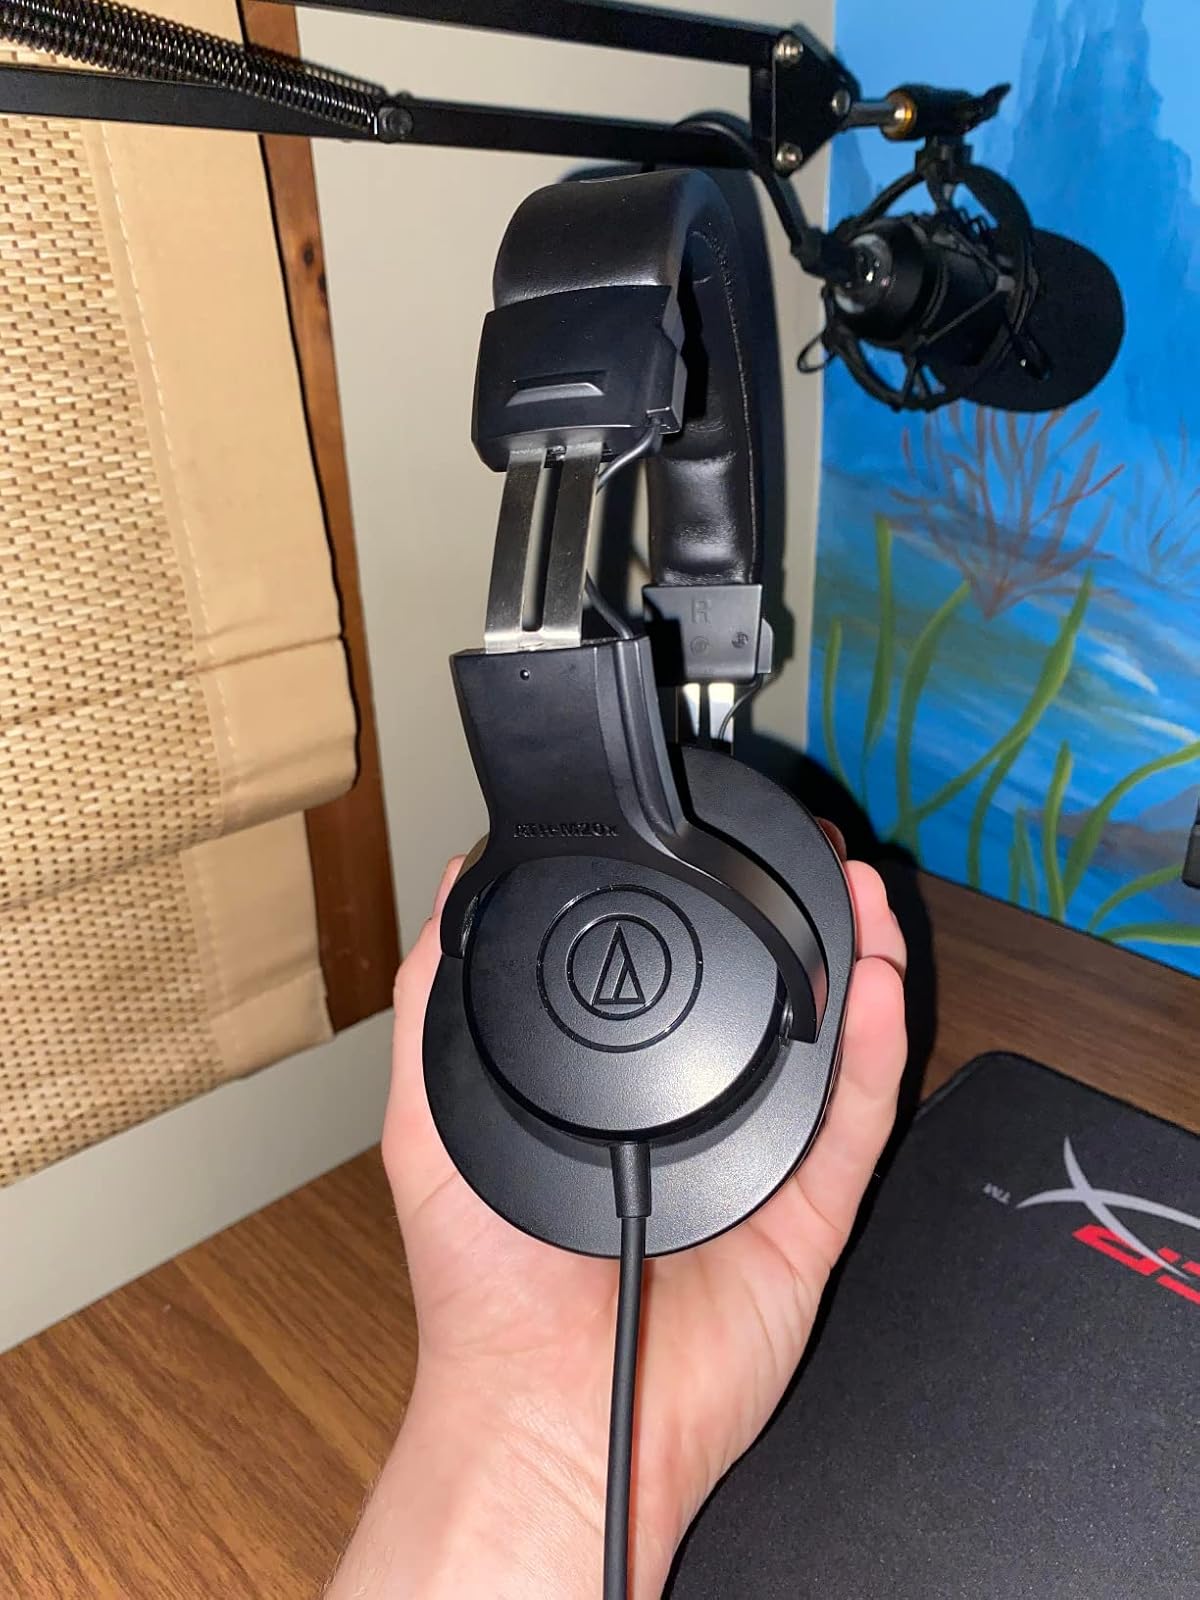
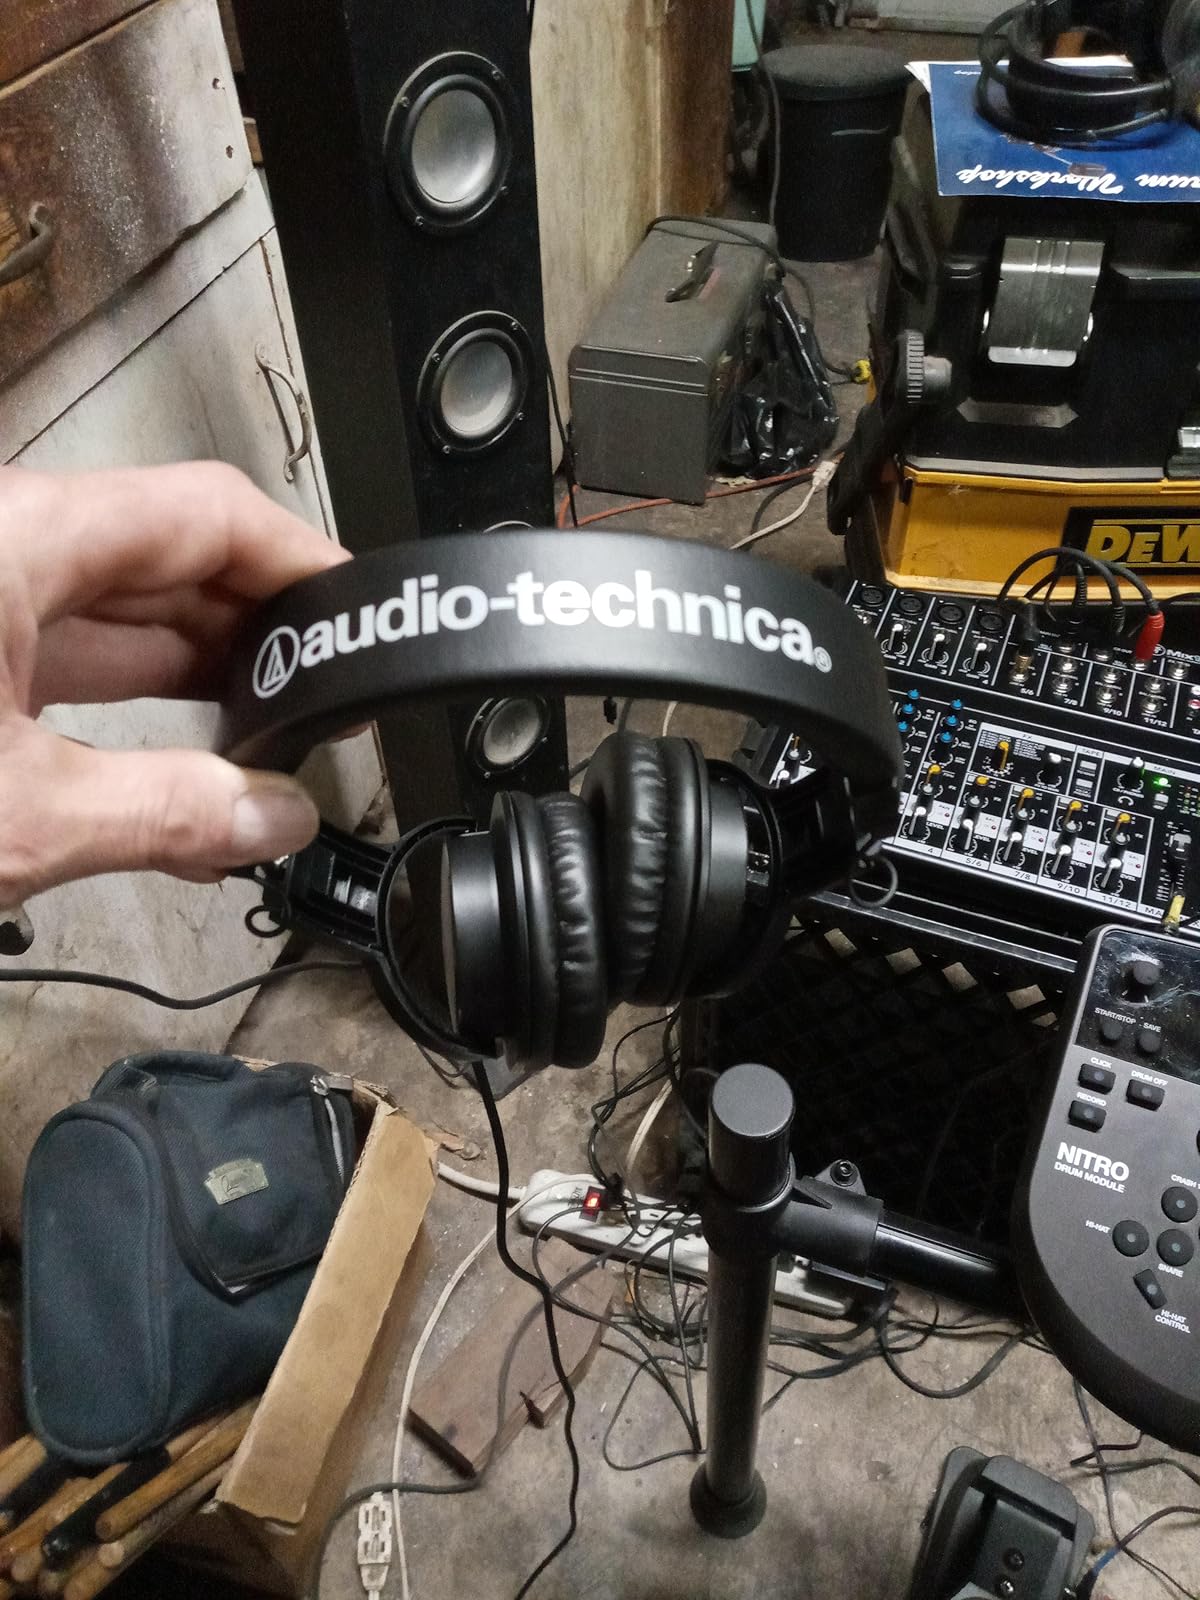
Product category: headphones
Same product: yes